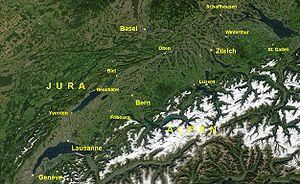
Le Plateau suisse, en abrégé le Plateau, aussi appelé le Moyen Pays ou le Mittelland, constitue l'un des trois ensembles géographiques de la Suisse avec le Jura et les Alpes. Il couvre environ 30 % de la surface du pays. Il comprend tout l'espace entre le Jura et les Alpes, formé partiellement de plaines, mais principalement de collines, et son altitude moyenne varie entre 400 et 600 m. C'est la région la plus peuplée de Suisse et son espace le plus influent pour l'économie et les transports.